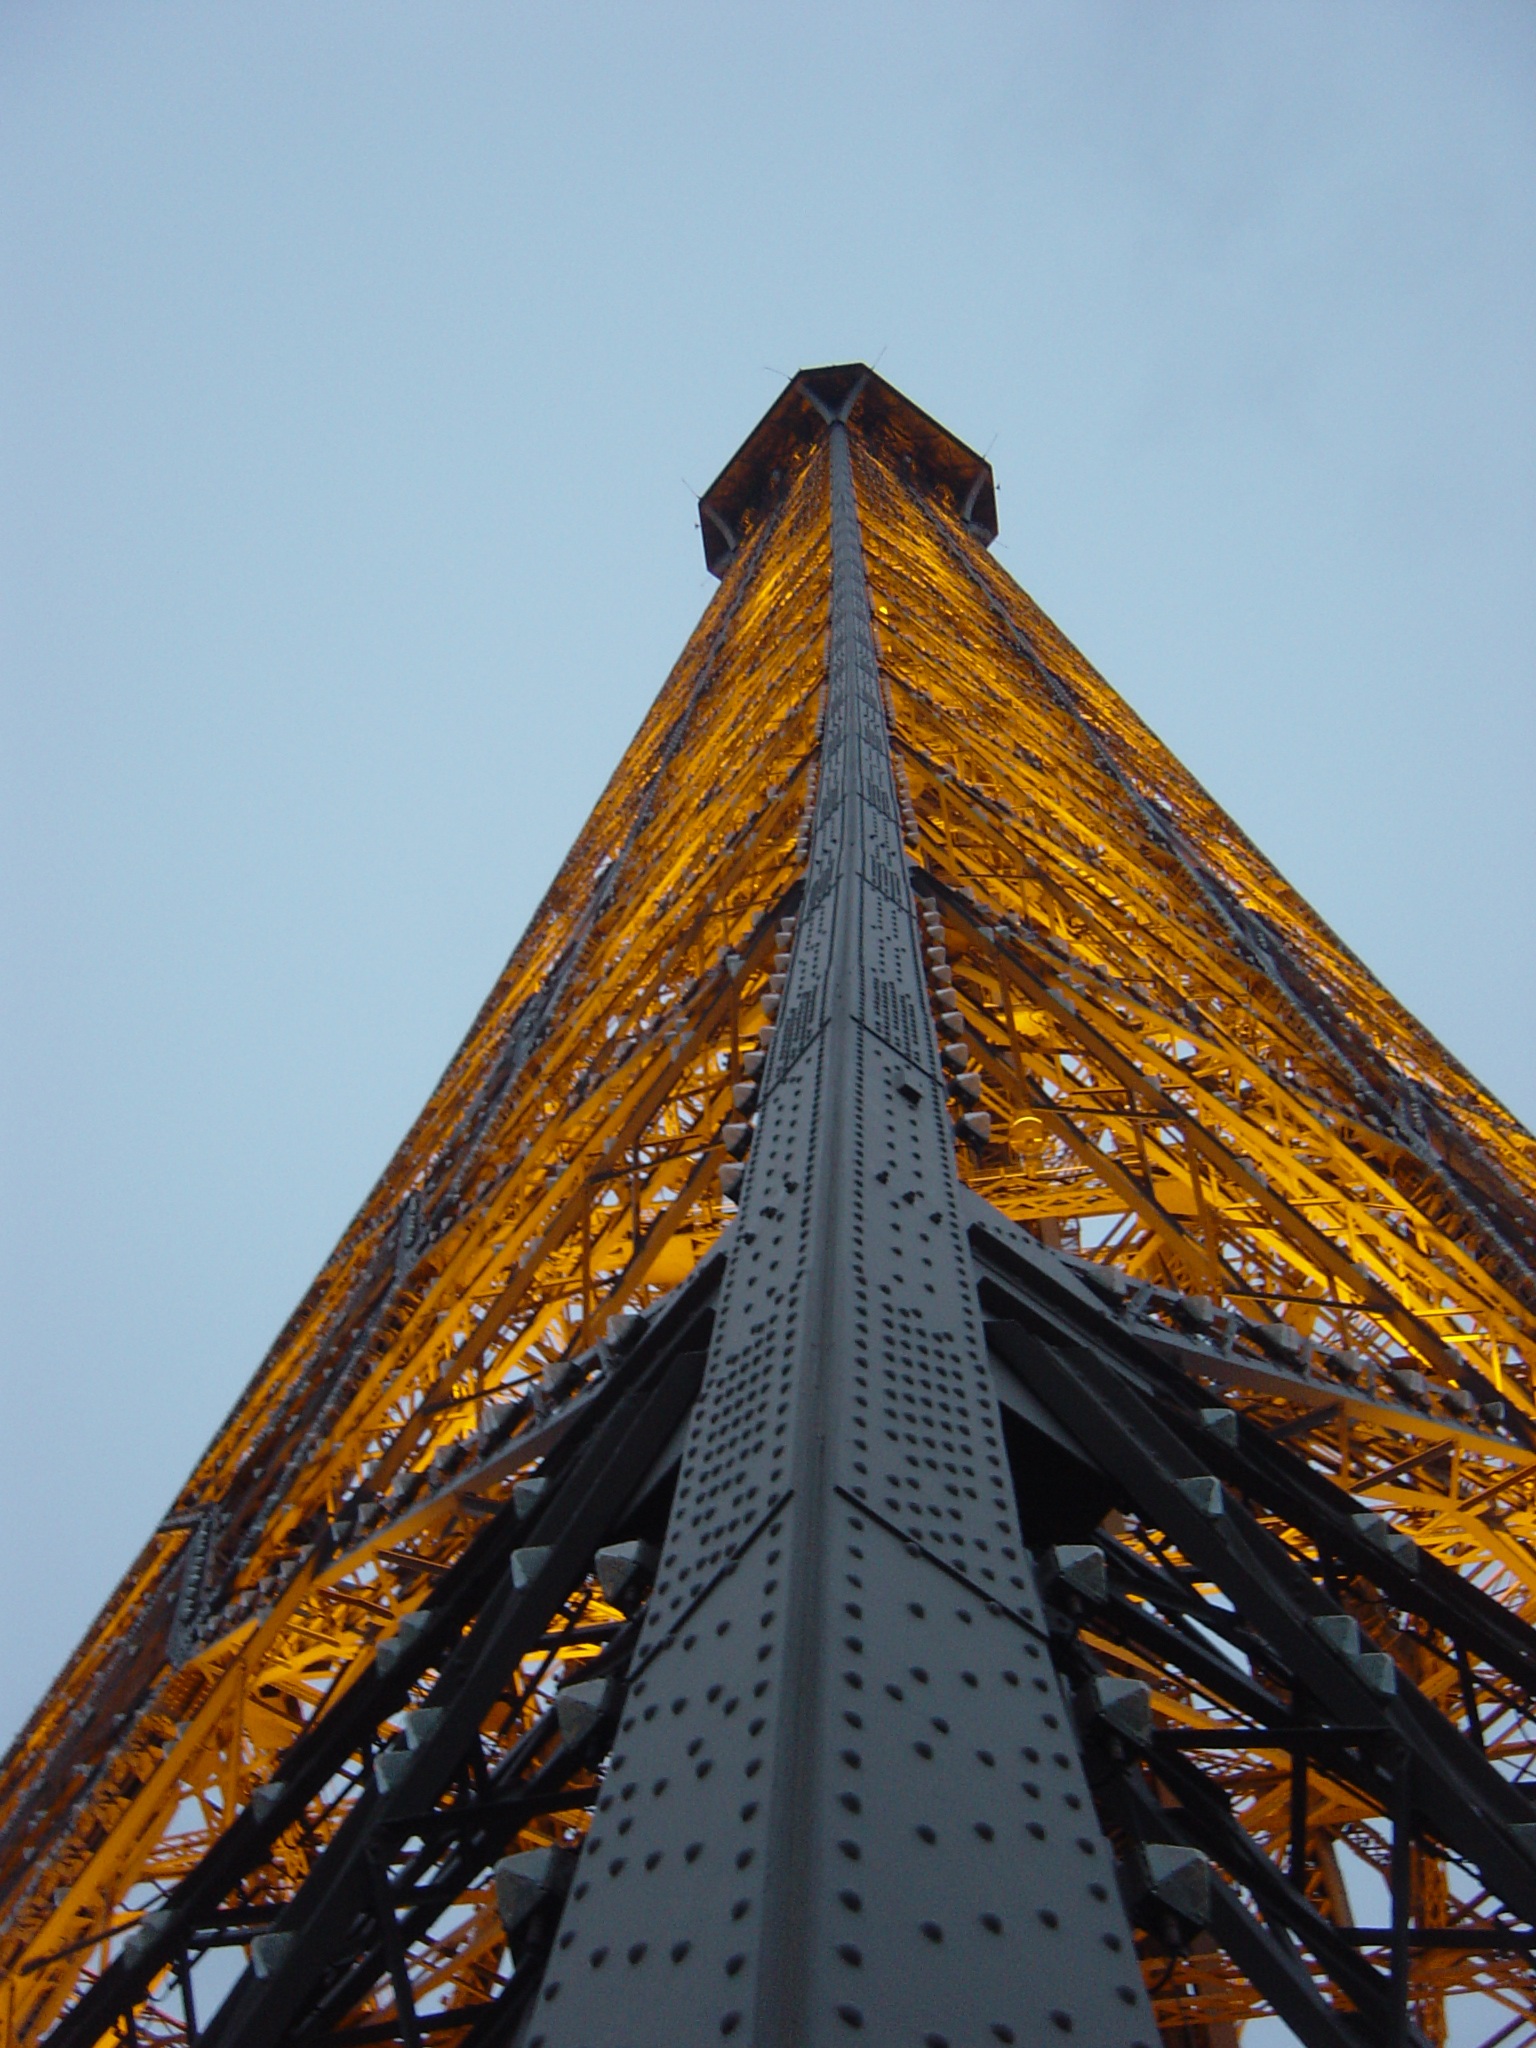
light, sky, eiffel tower, paris, skyscraper, monument, evening, reflection, tower, landmark, tower block, spire, steeple